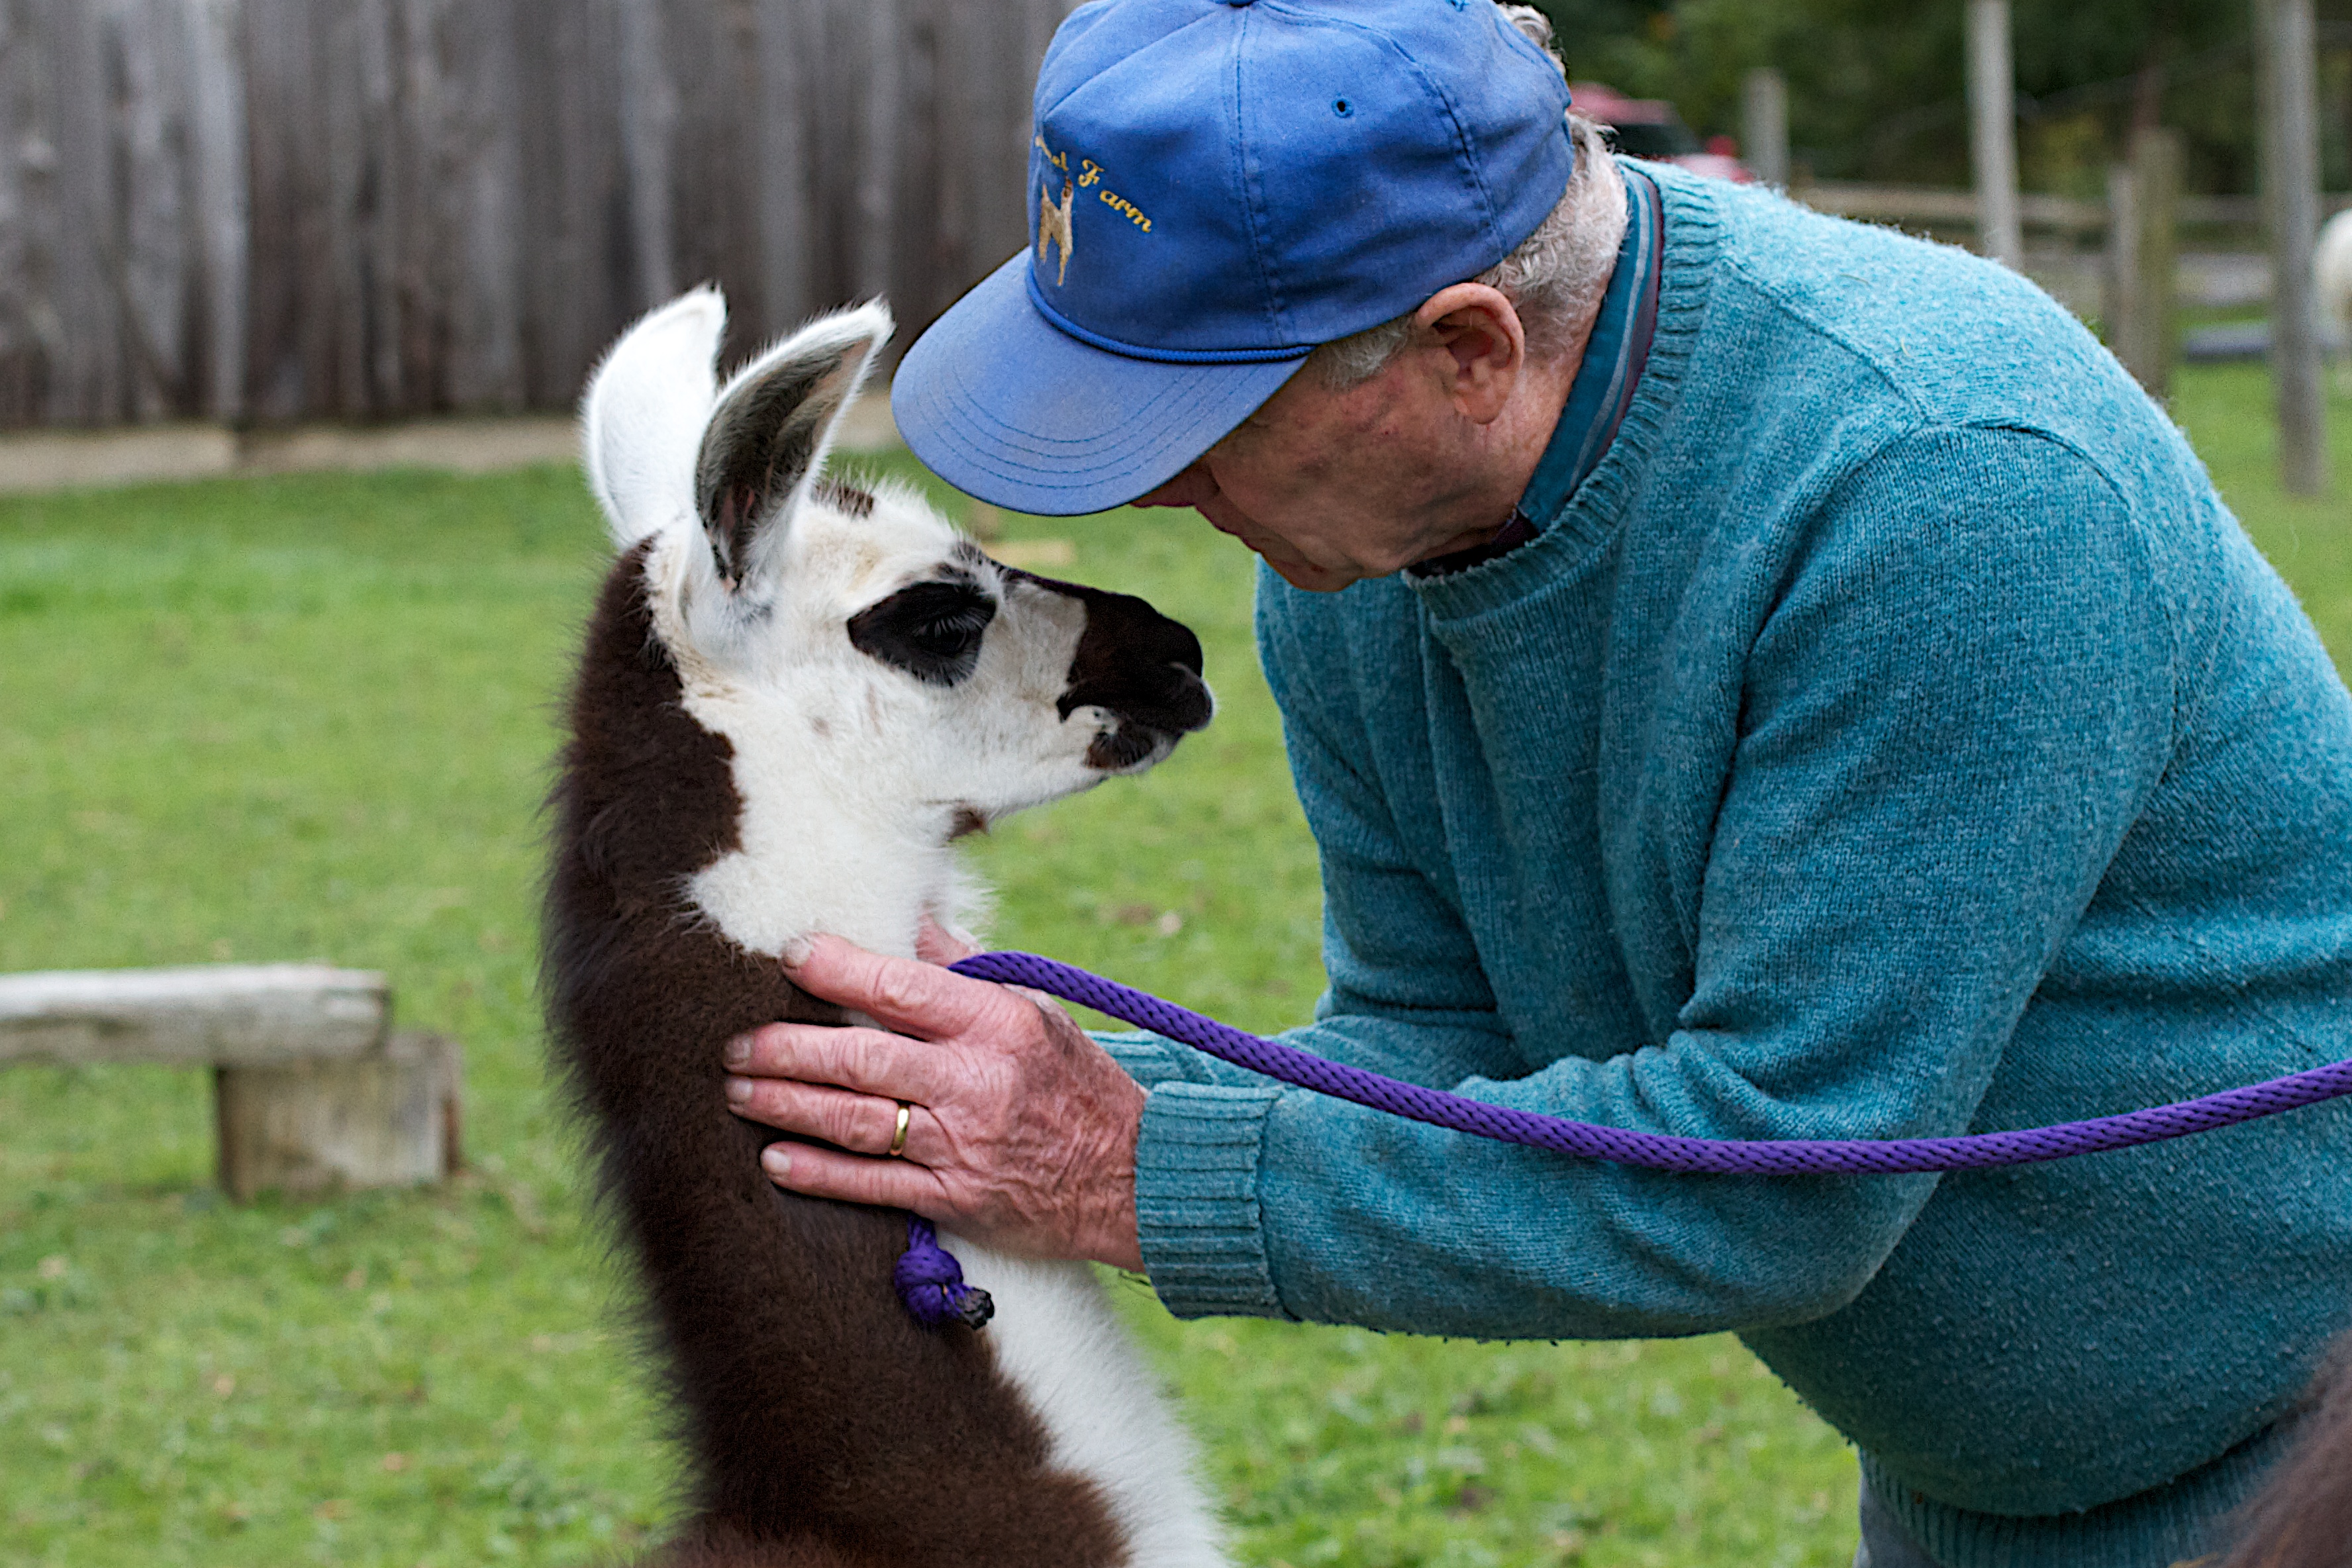
puppy, dog, mammal, llama, dog like mammal